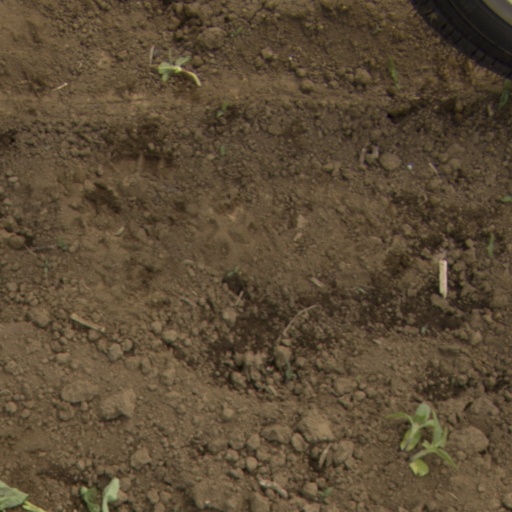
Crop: Jerusalem artichoke